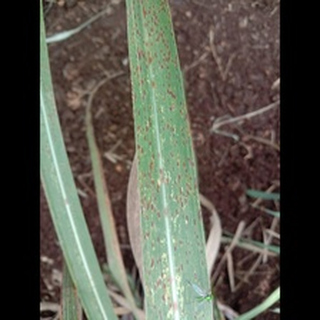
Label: sugarcane_rust